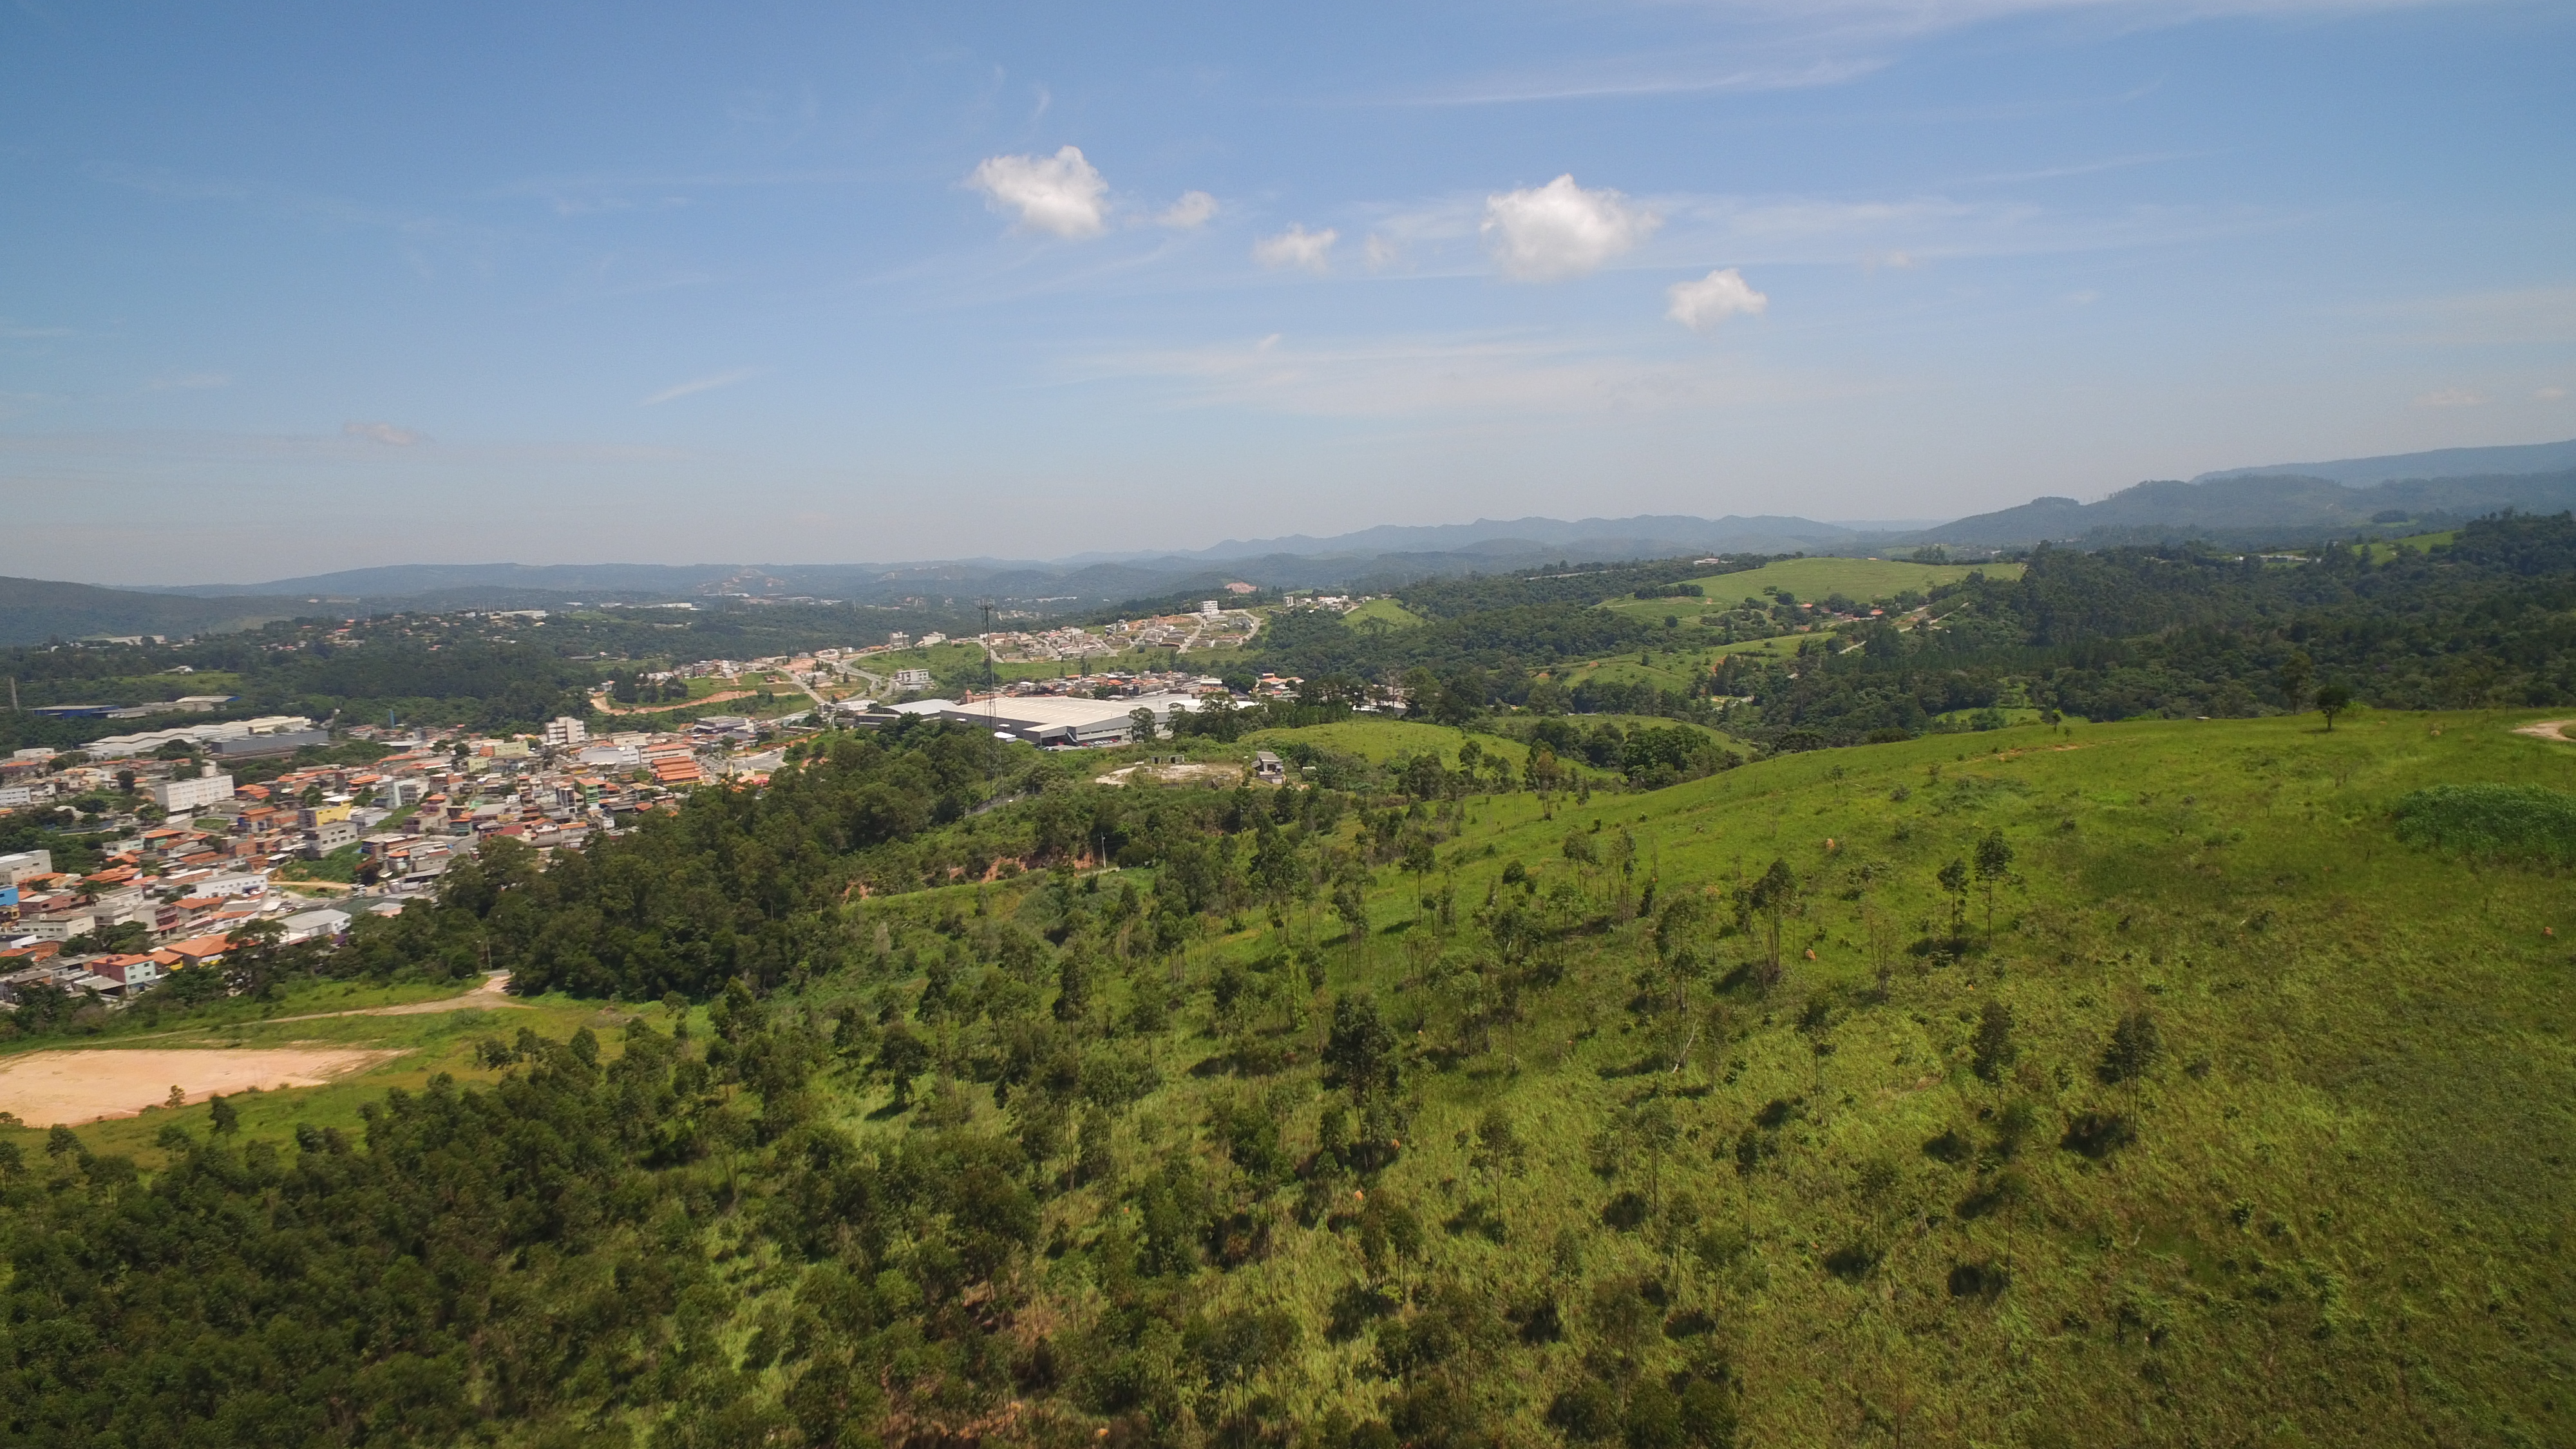
Aviao, Santos Dumont, Aracariguama, sky, cloud, plant, natural landscape, tree, highland, mountain, horizon, plain, mountainous landforms, landscape, cumulus, grassland, grass, city, hill, road, mountain range, plateau, hill station, forest, fell, bird's eye view, prairie, chaparral, ridge, temperate broadleaf and mixed forest, jungle, shrubland, valley, pasture, tropical and subtropical coniferous forests, tourism, panorama, aerial photography, suburb, village, plantation, vacation, steppe